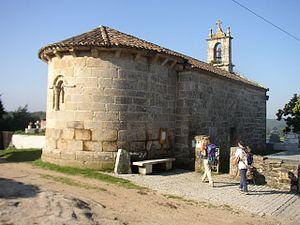
San Xulián do Camiño ou San Xiao do Camiño en galicien, ou encore San Julián del Camino en espagnol, est une localité de la parroquia de San Xiao do Camiño dans la commune de Palas de Rei, comarque de Ulloa, province de Lugo, communauté autonome de Galice, au nord-ouest de l'Espagne.
Palas de Rei en galicien, ou Palas de Rey en espagnol, est un municipio de la comarque de Ulloa, dans la province de Lugo, communauté autonome de Galice, au nord-ouest de l'Espagne. C'est aussi le nom de plusieurs parroquias de ce municipio, ainsi que du chef-lieu du municipio.